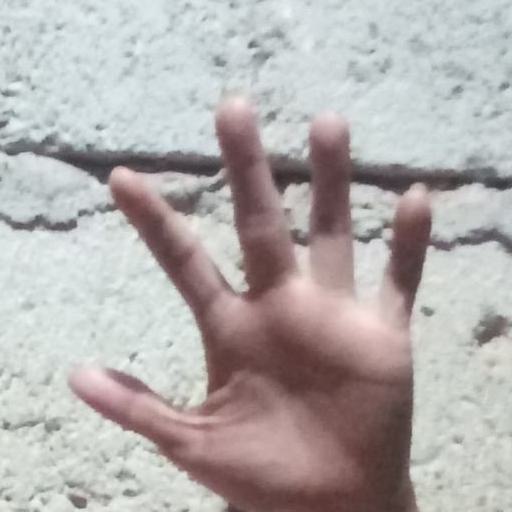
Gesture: palm